SIM University

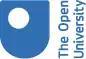

In 1992, SIM was selected by MOE to run the Open University Degree Programme (OUDP), in collaboration with The Open University, United Kingdom (OUUK). In 1994, the first batch of SIM OUDP's 900 students studied only among three degree programmes. In 1998, the first graduation ceremony with 334 was graced by former Deputy Prime Minister of Singapore Tony Tan.